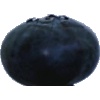
Label: blueberry